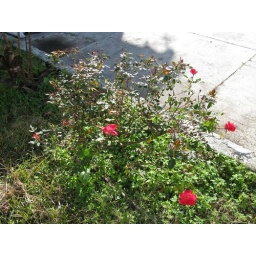
Pretty pink flowers in backyard